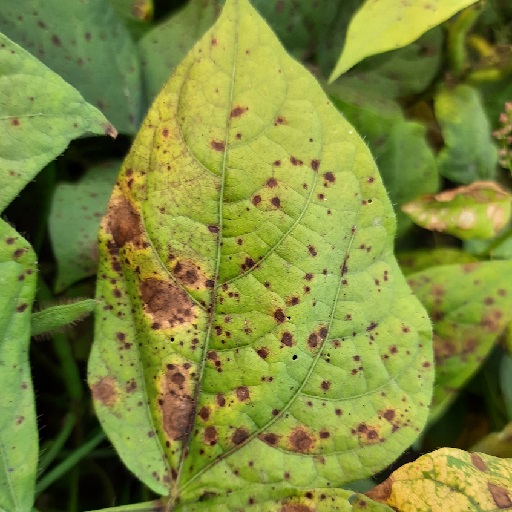
Label: Anthracnose